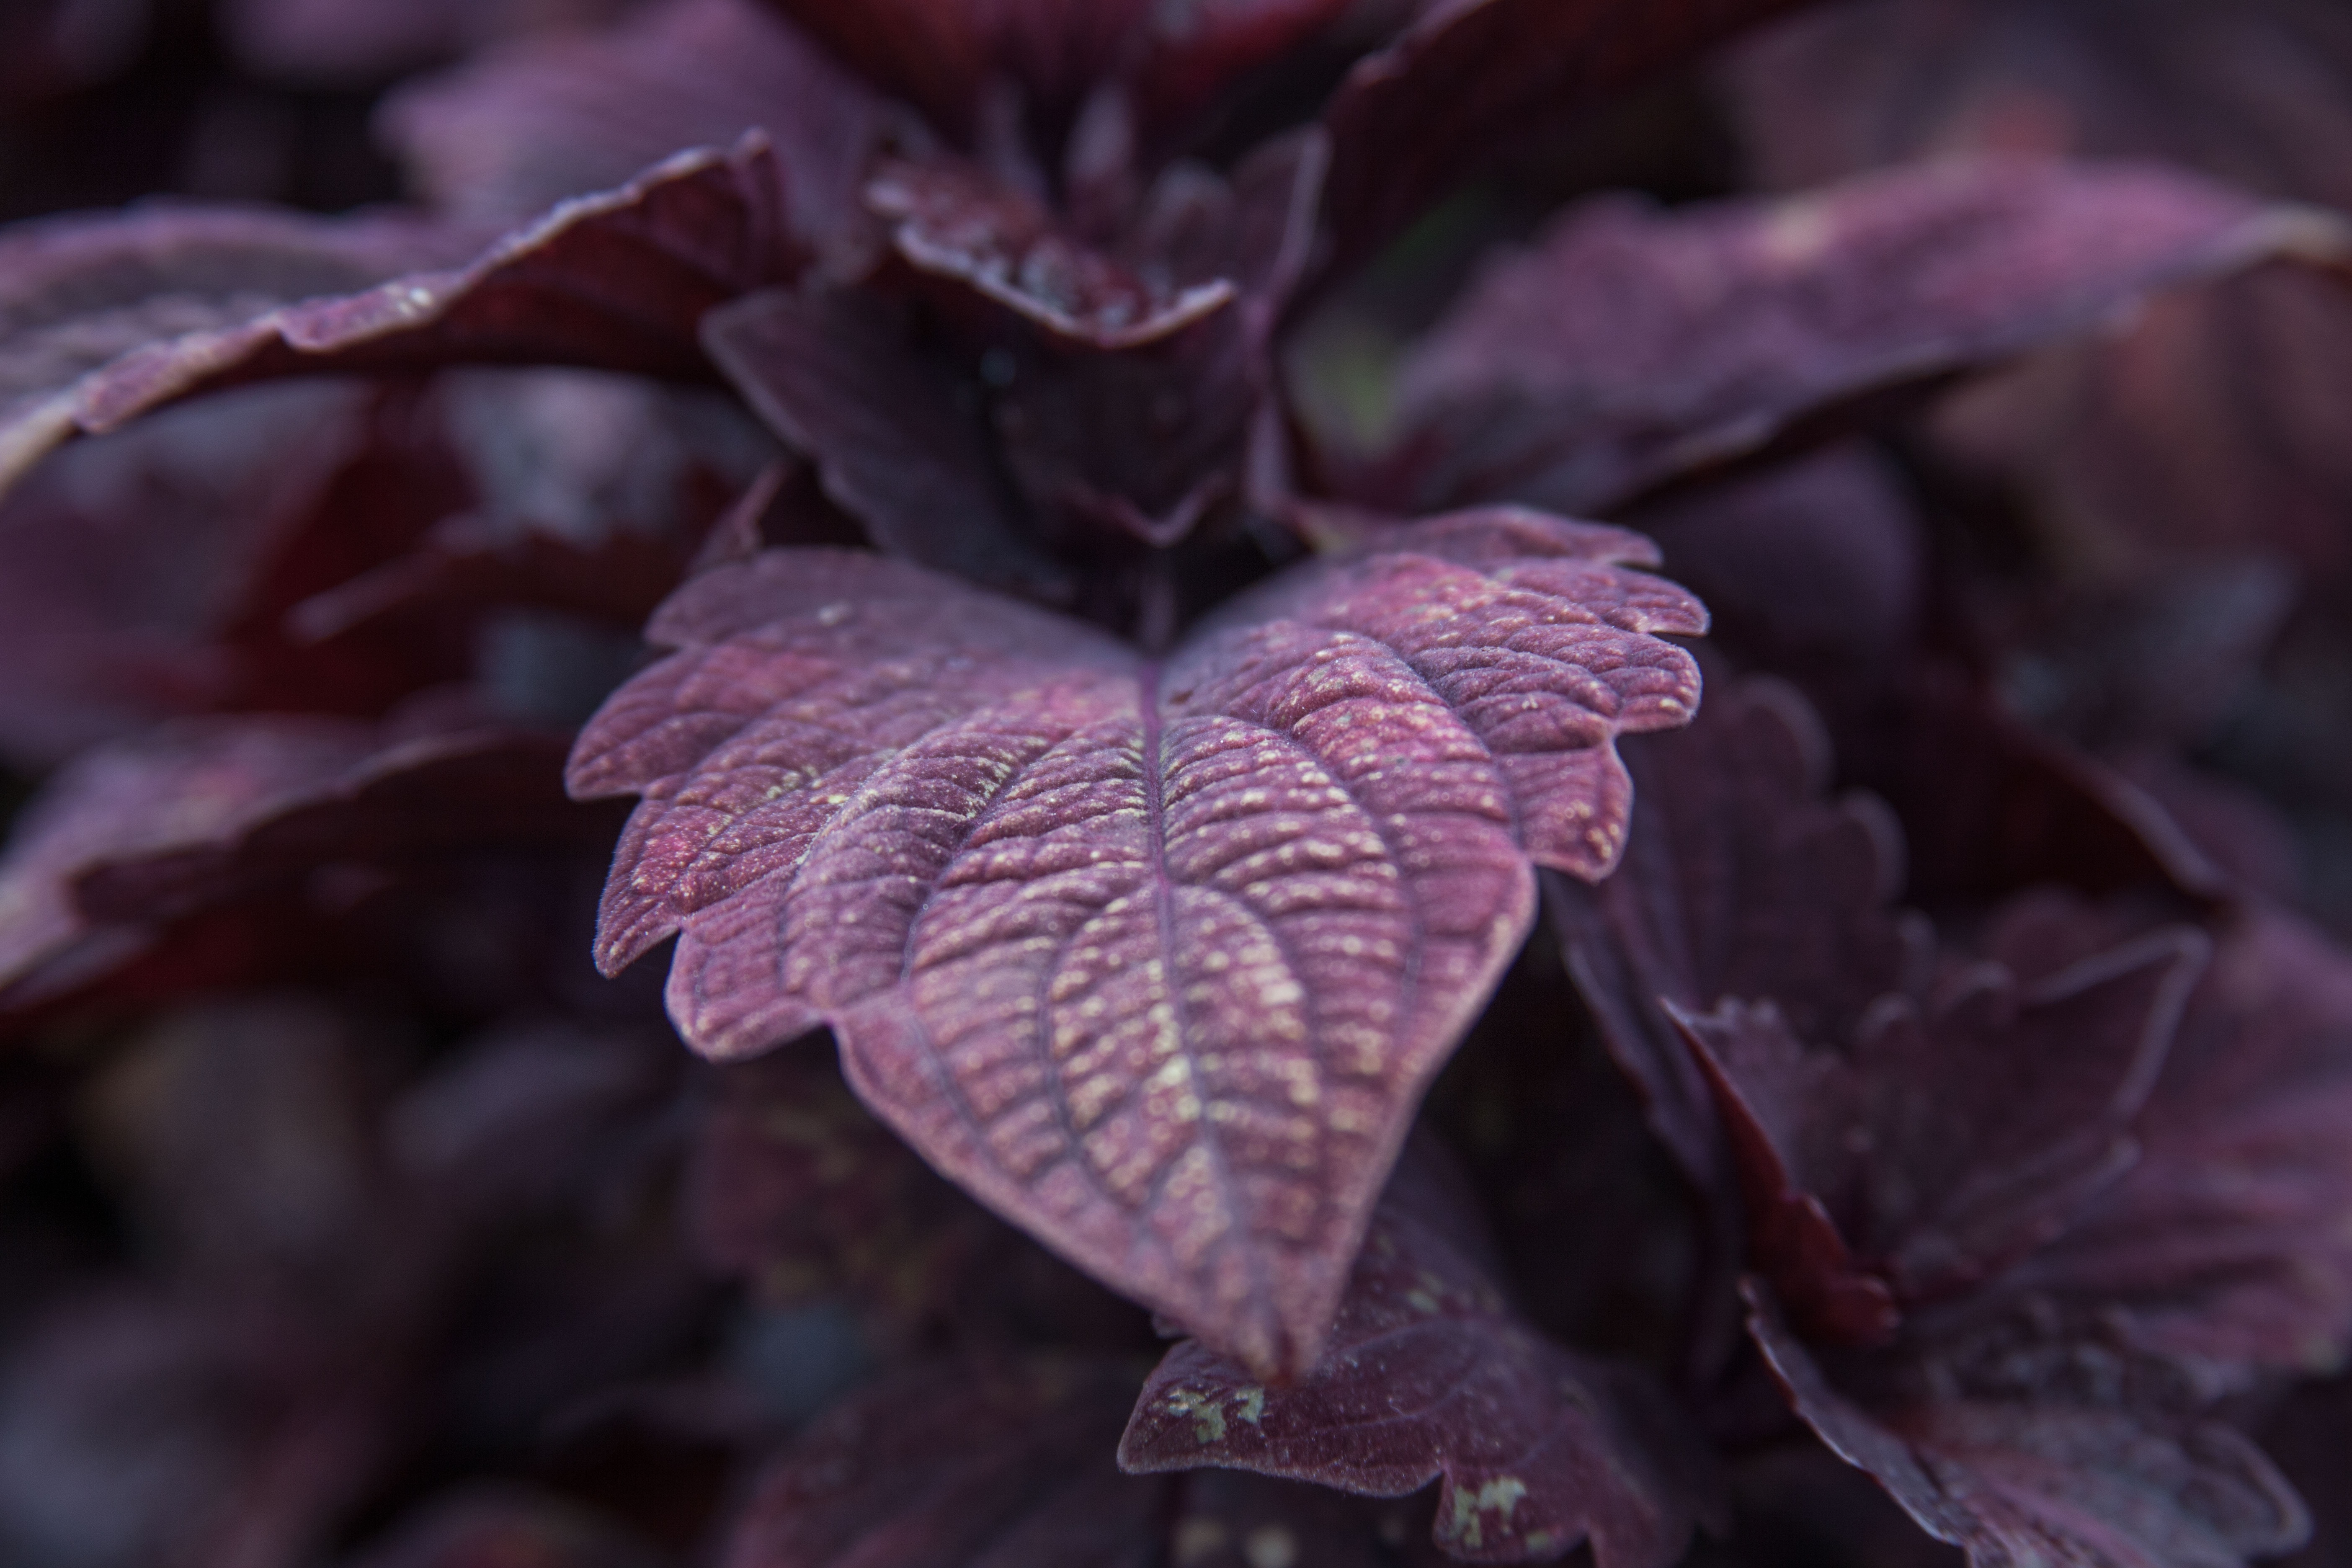
plant, leaf, flower, purple, petal, frost, botany, flora, close up, macro photography, flowering plant